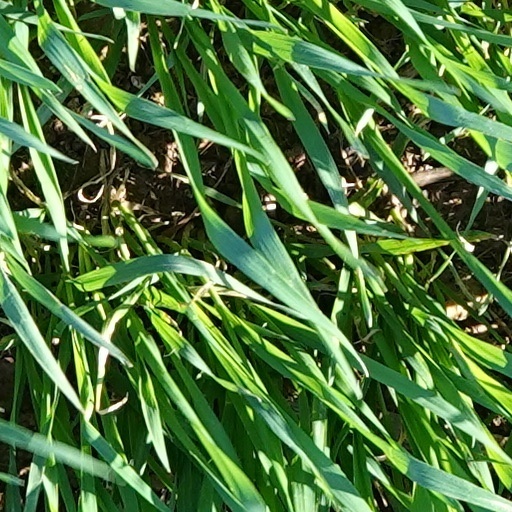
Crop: wheat